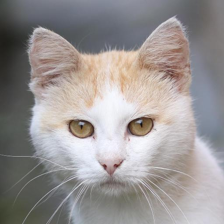
Label: animals